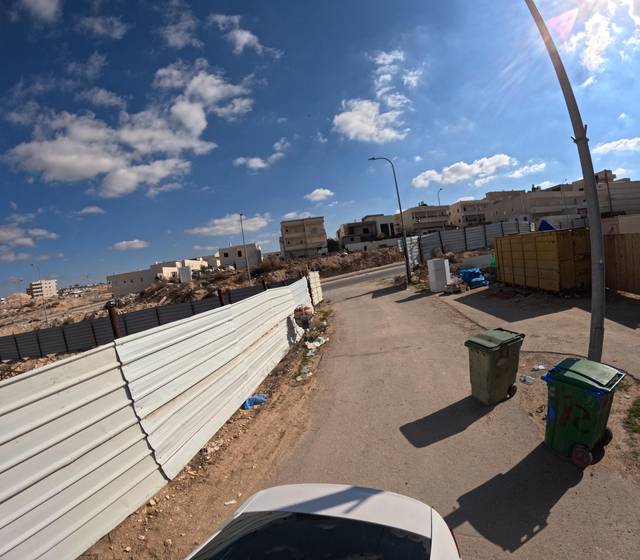
Region: Israel
Coordinates: 31.379, 34.746